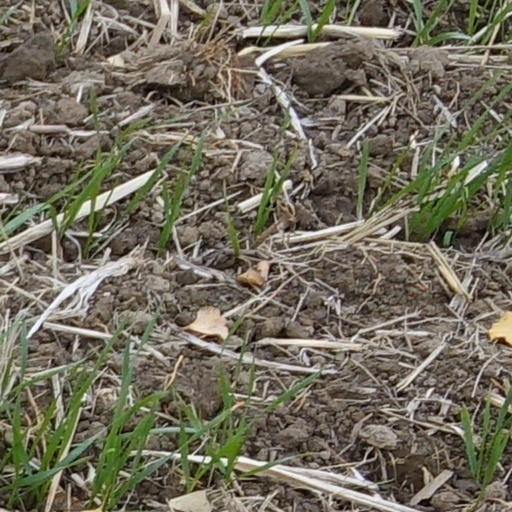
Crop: wheat